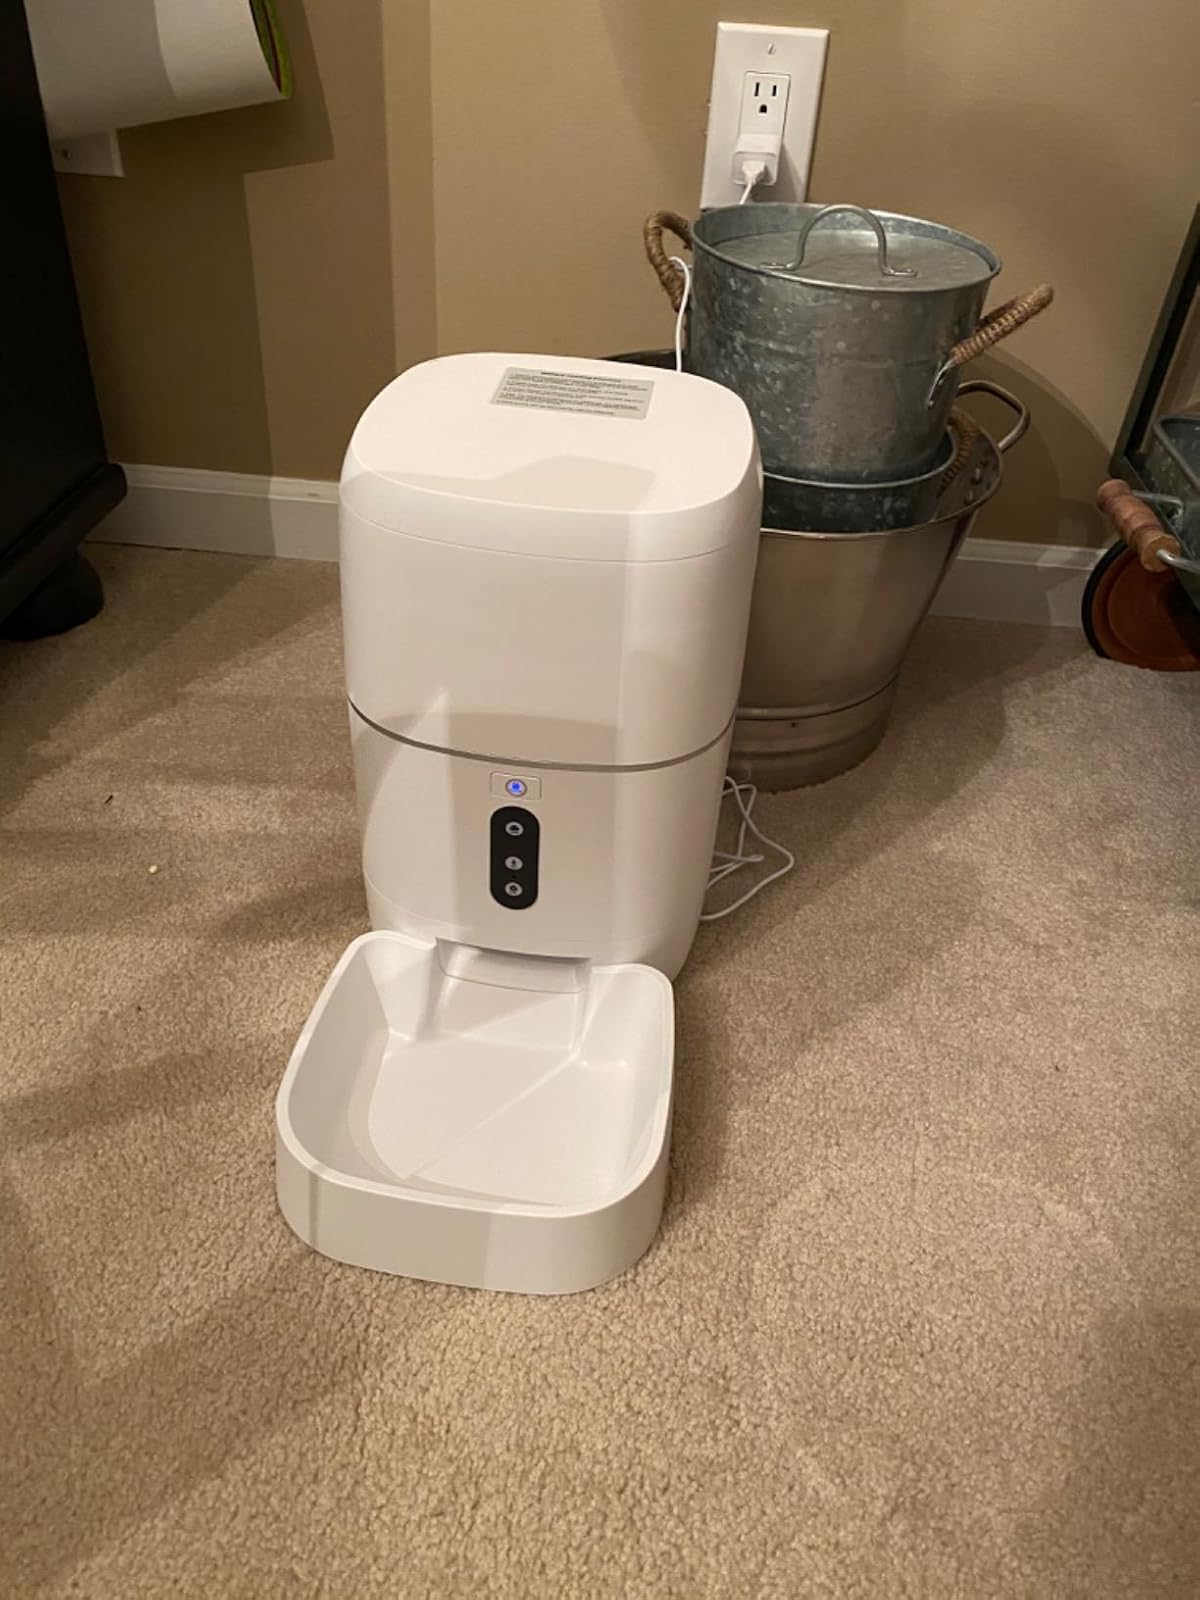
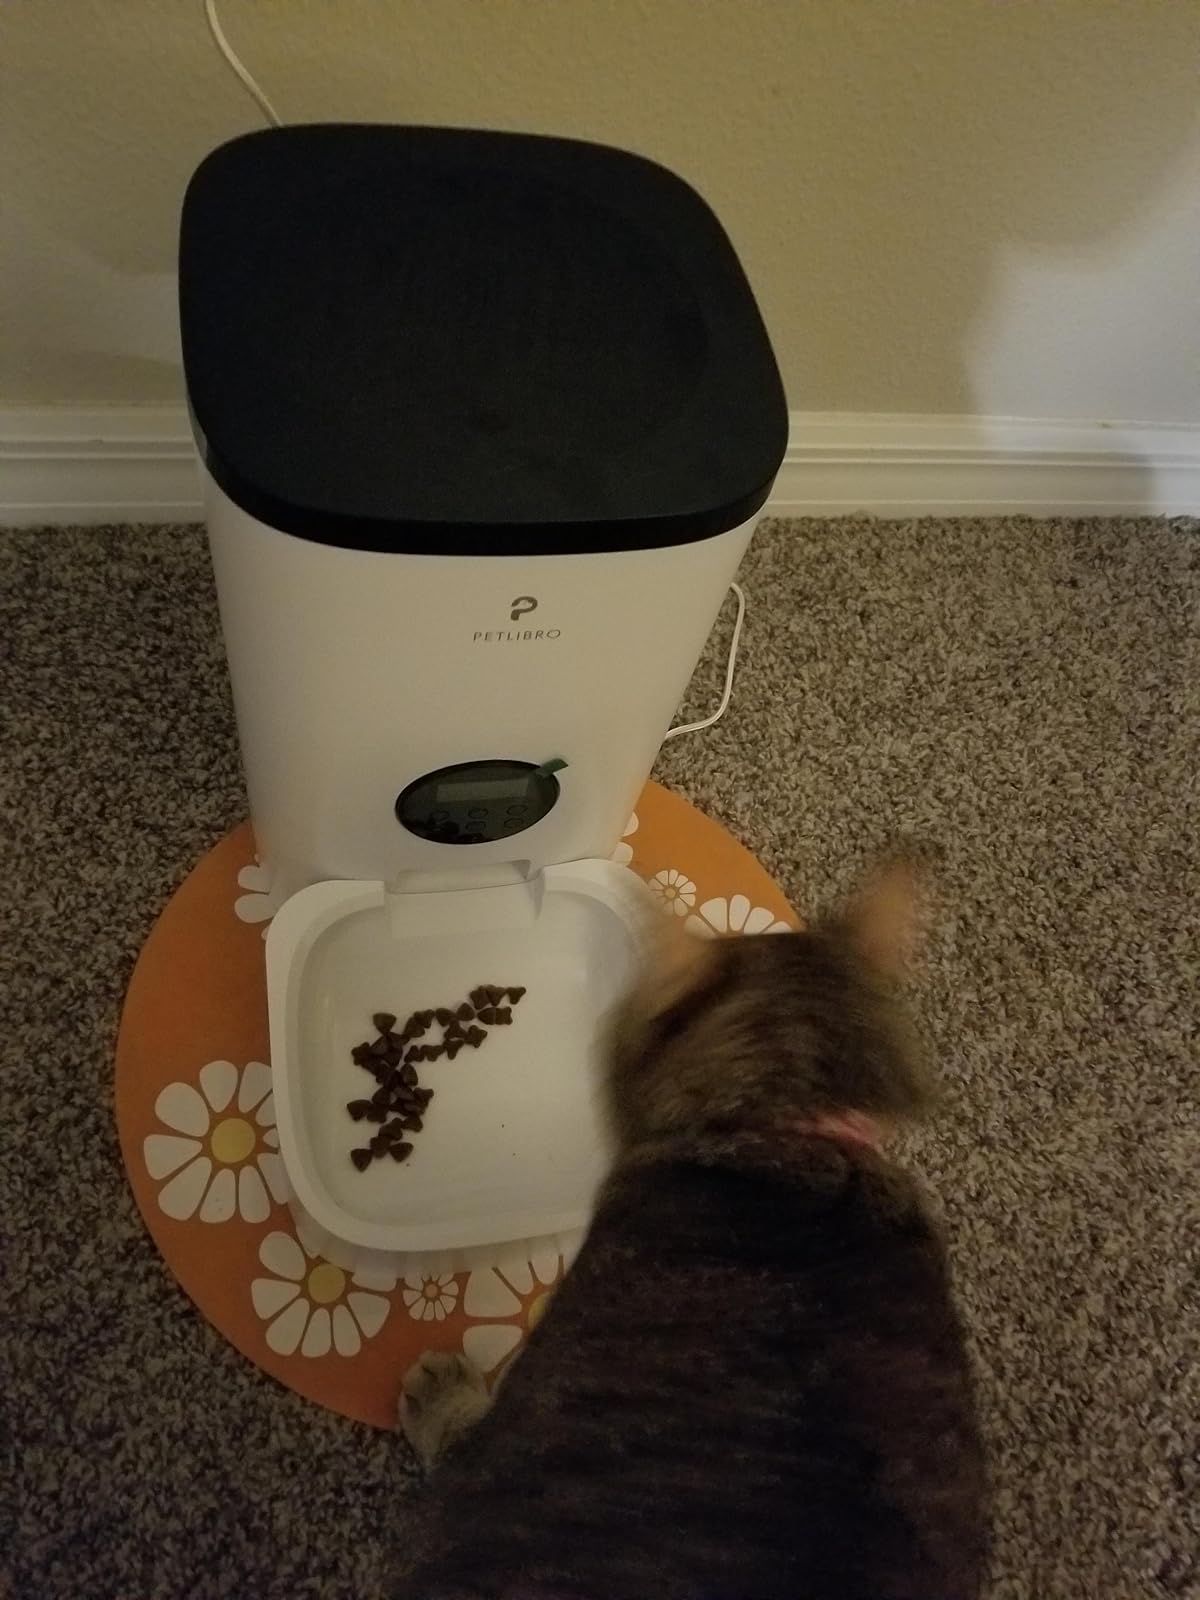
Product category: items_feeder
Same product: no